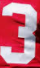
Number: 3